Big Daddy (1969 film)

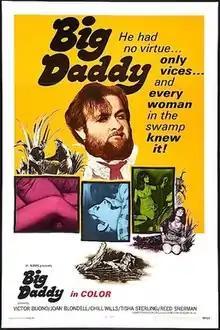
Film poster

Big Daddy is a horror film directed, produced and written by Carl K. Hittleman. It was filmed in 1965 under the title "Paradise Road", but not released until 1969.